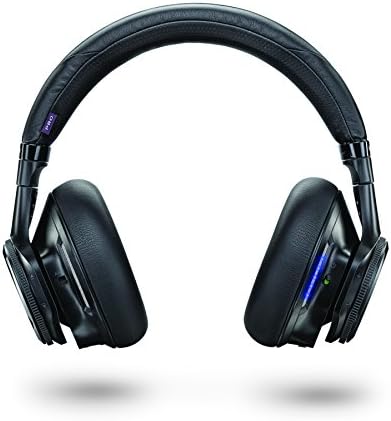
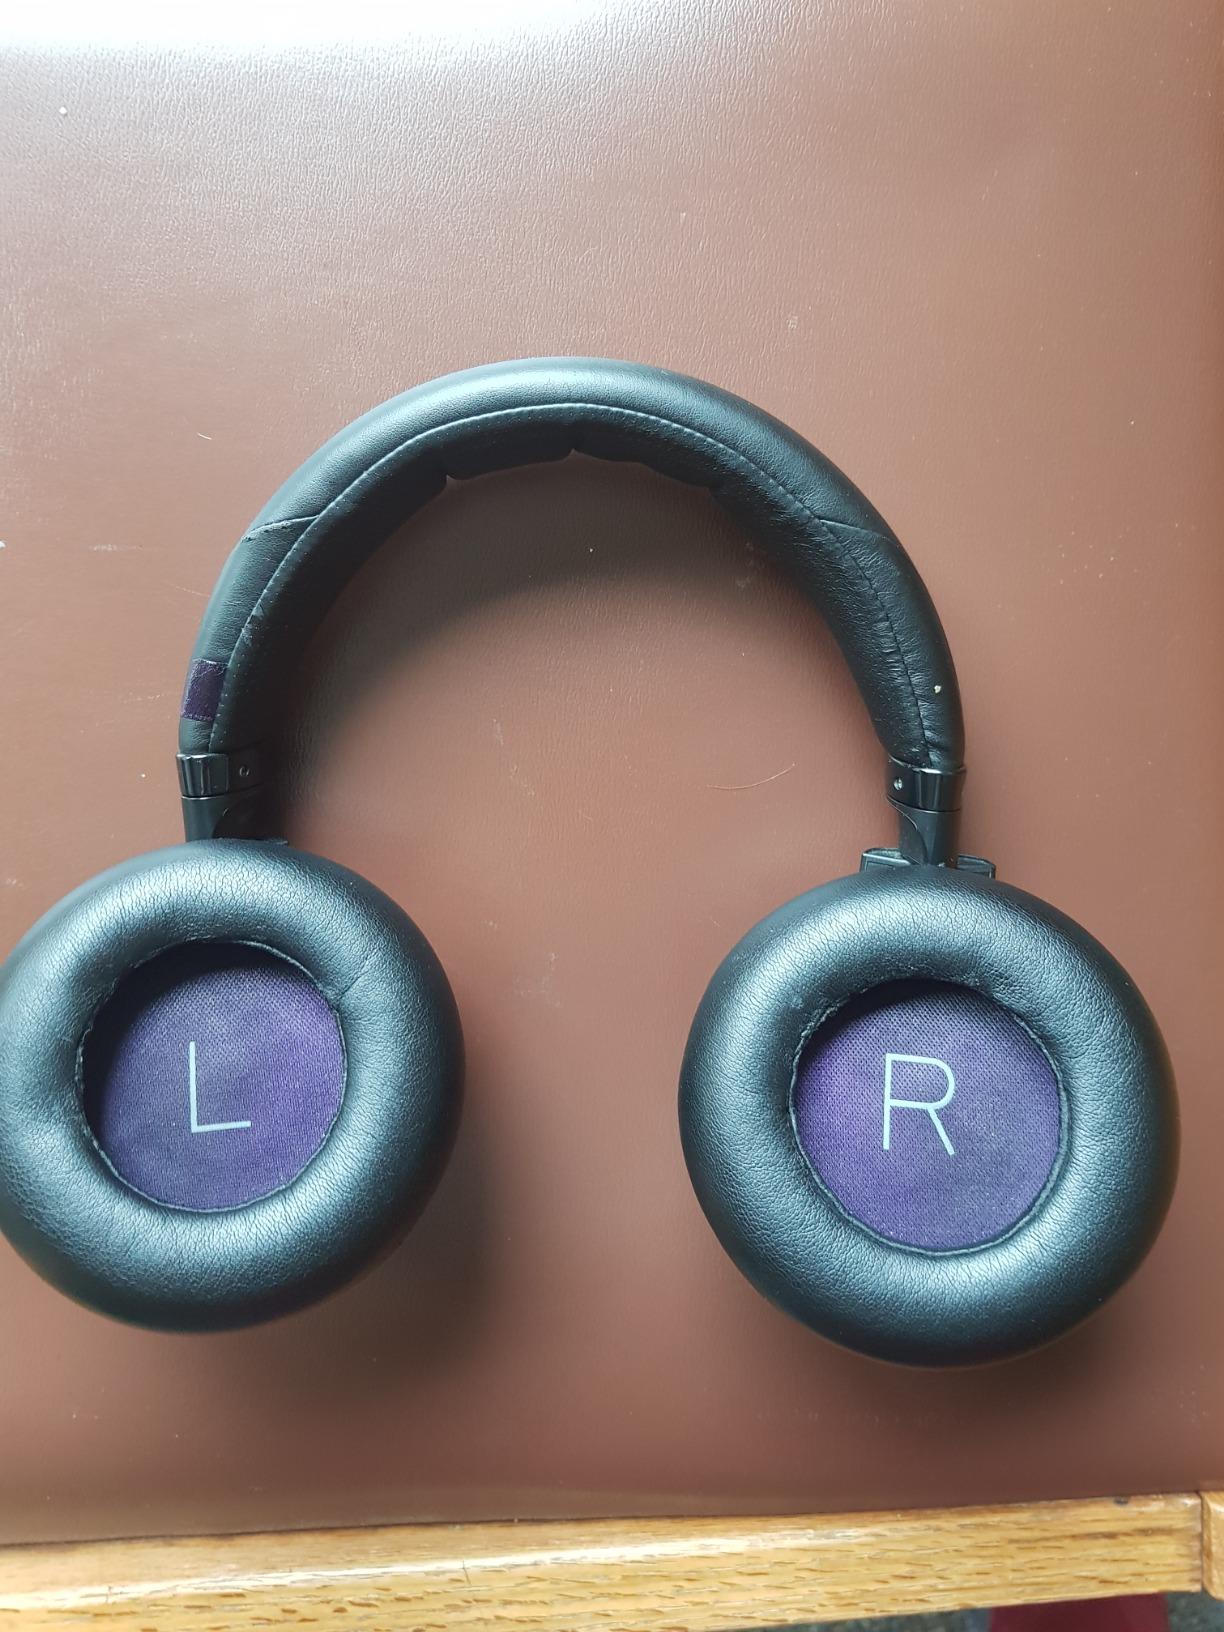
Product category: headphones
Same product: yes